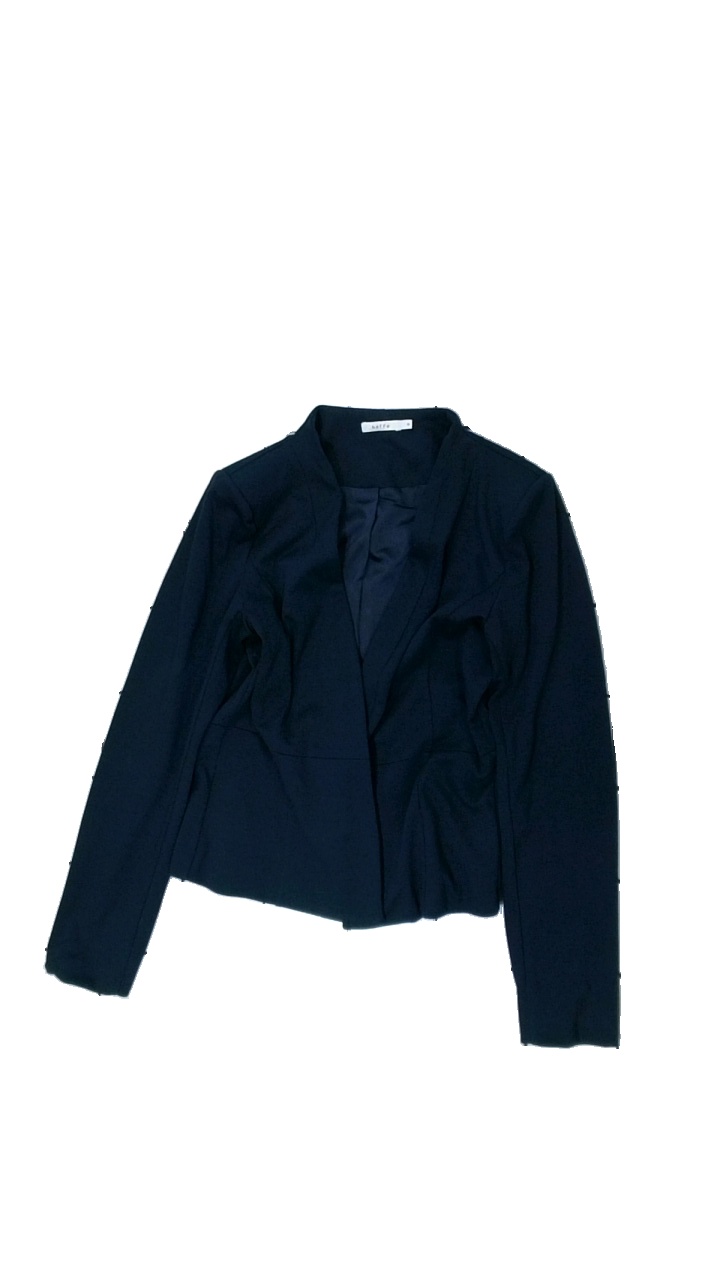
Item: Blazer (Ladies)
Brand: Kaffe
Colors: Blue
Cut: Regular
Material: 72% polyester, 28% cotton
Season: All
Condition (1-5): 2
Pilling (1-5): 2
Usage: Export
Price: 50-100